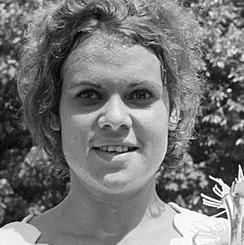
Age: 19